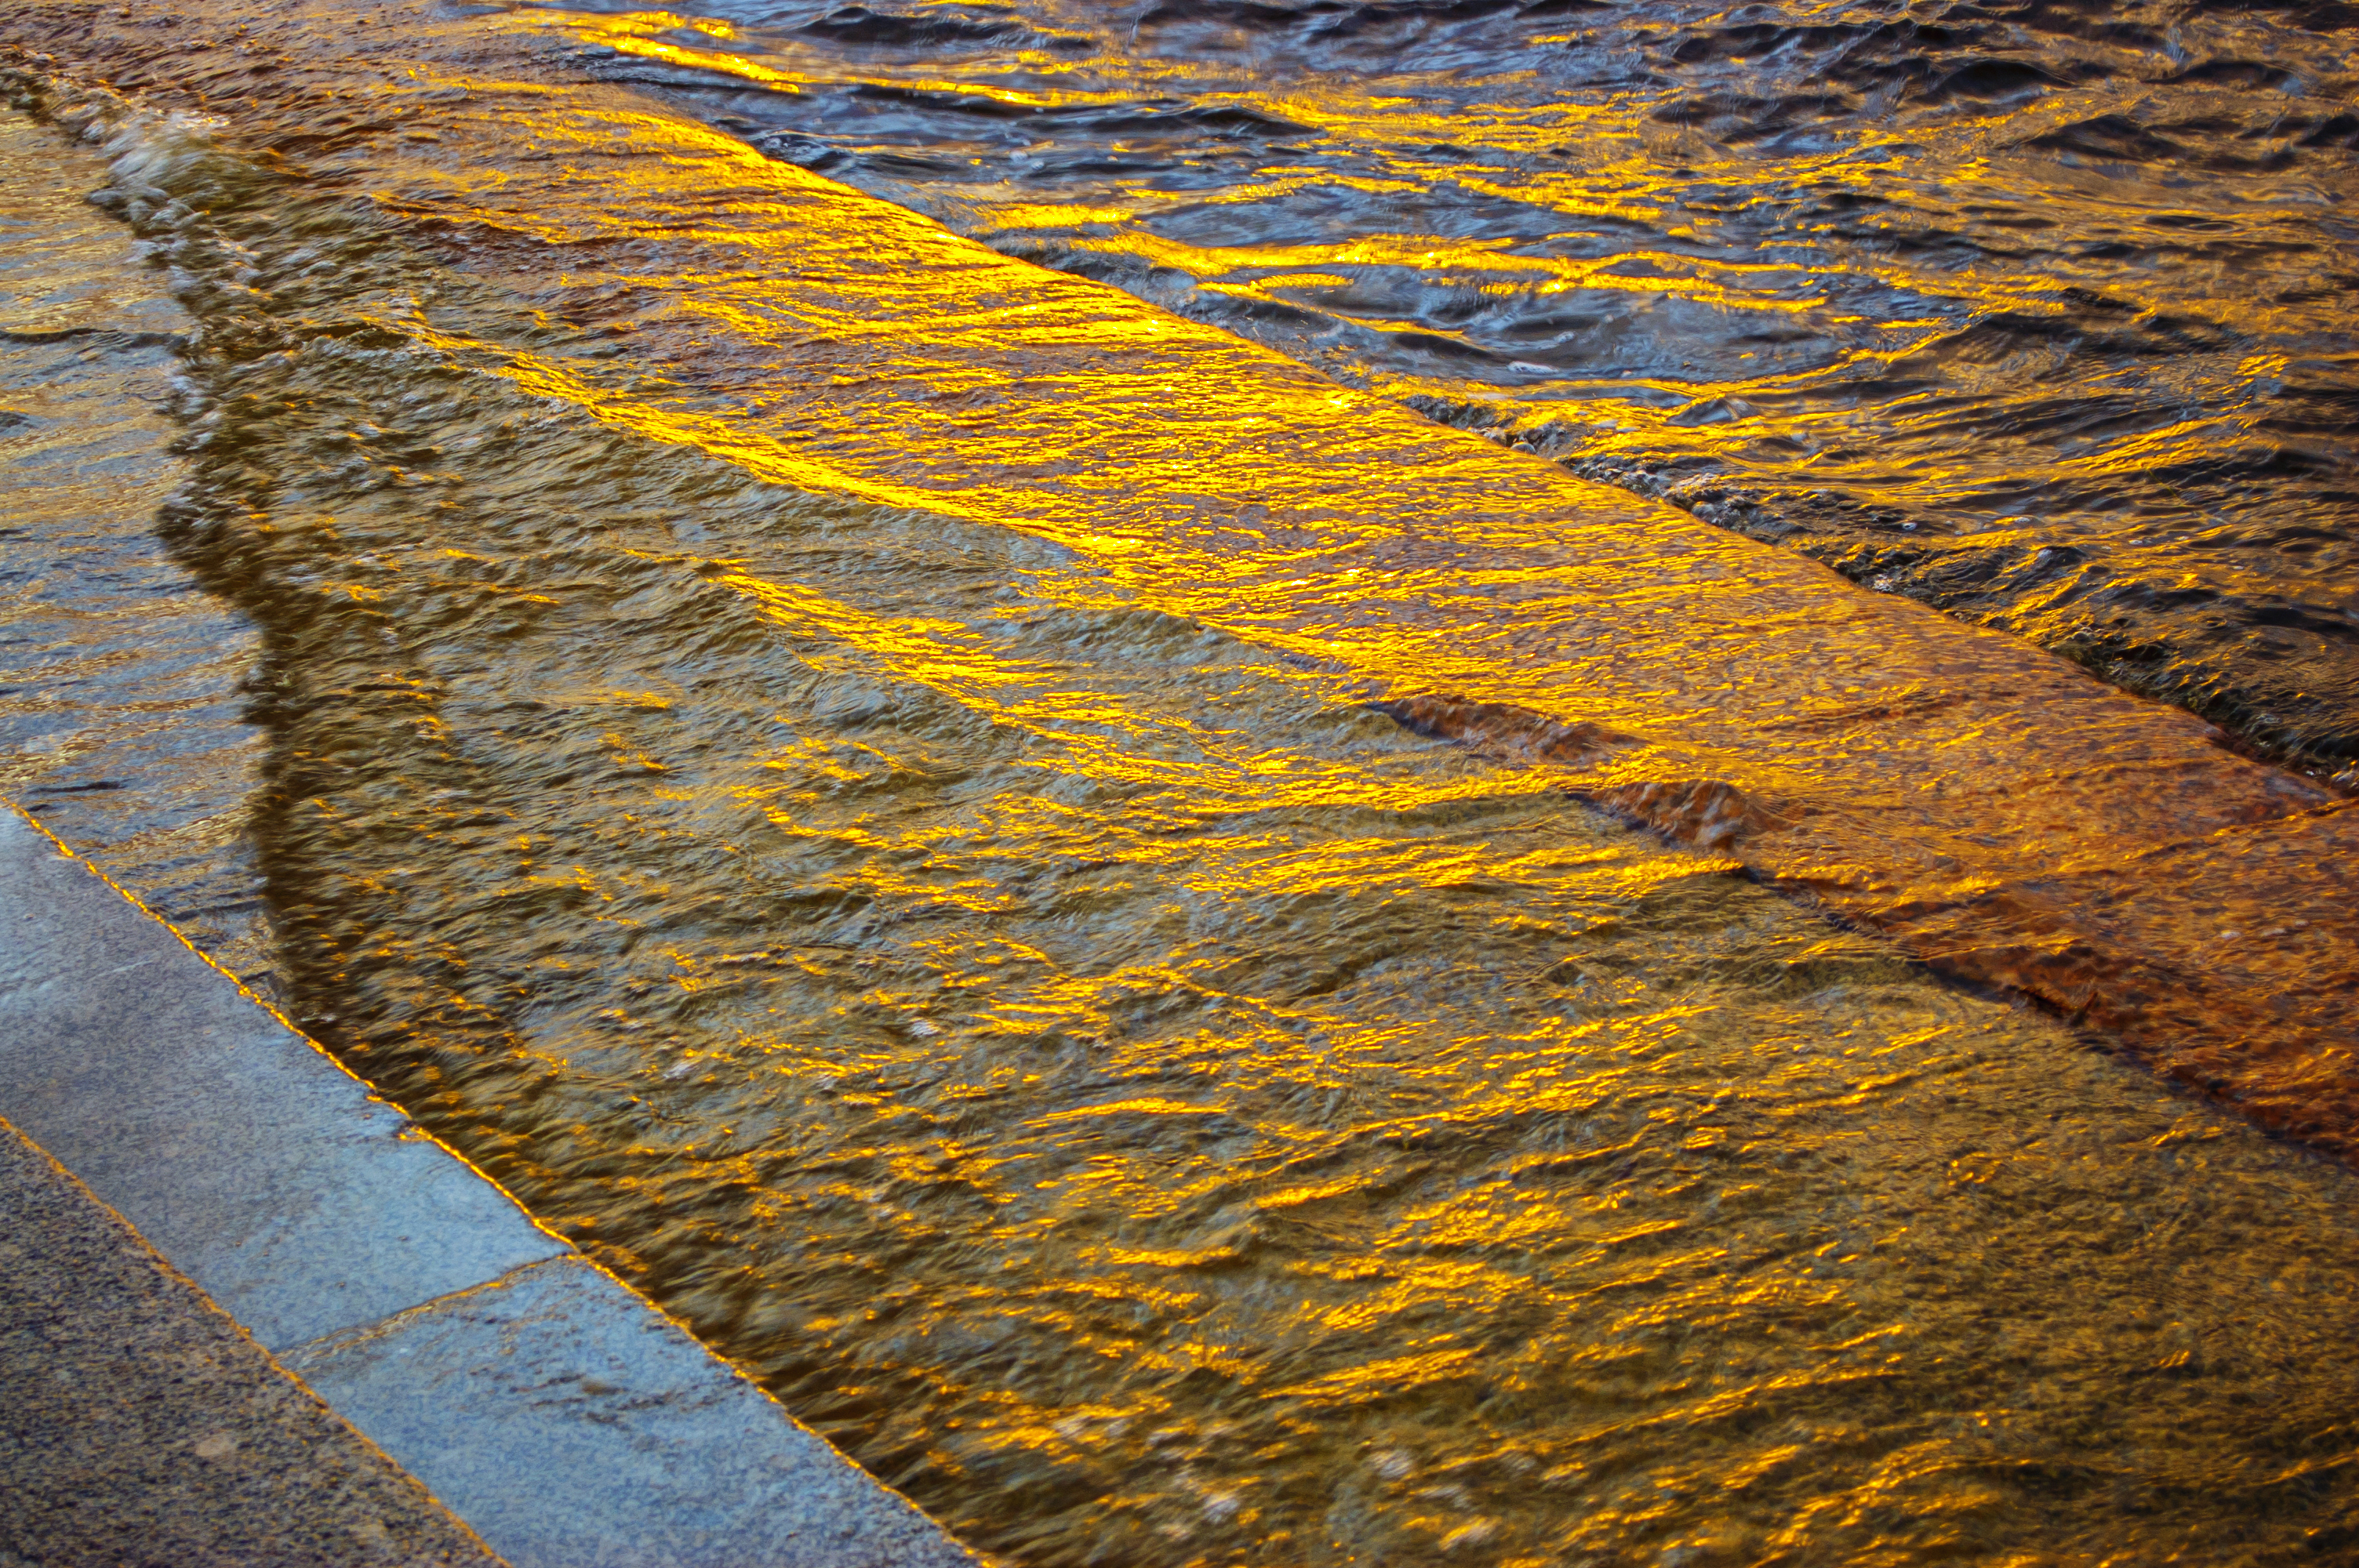
images, wood, road surface, Tints and shades, asphalt, tar, pattern, landscape, deciduous, grass, rectangle, natural landscape, road, slope, shadow, soil, symmetry, trunk, groundcover, sidewalk, rock, concrete, curb